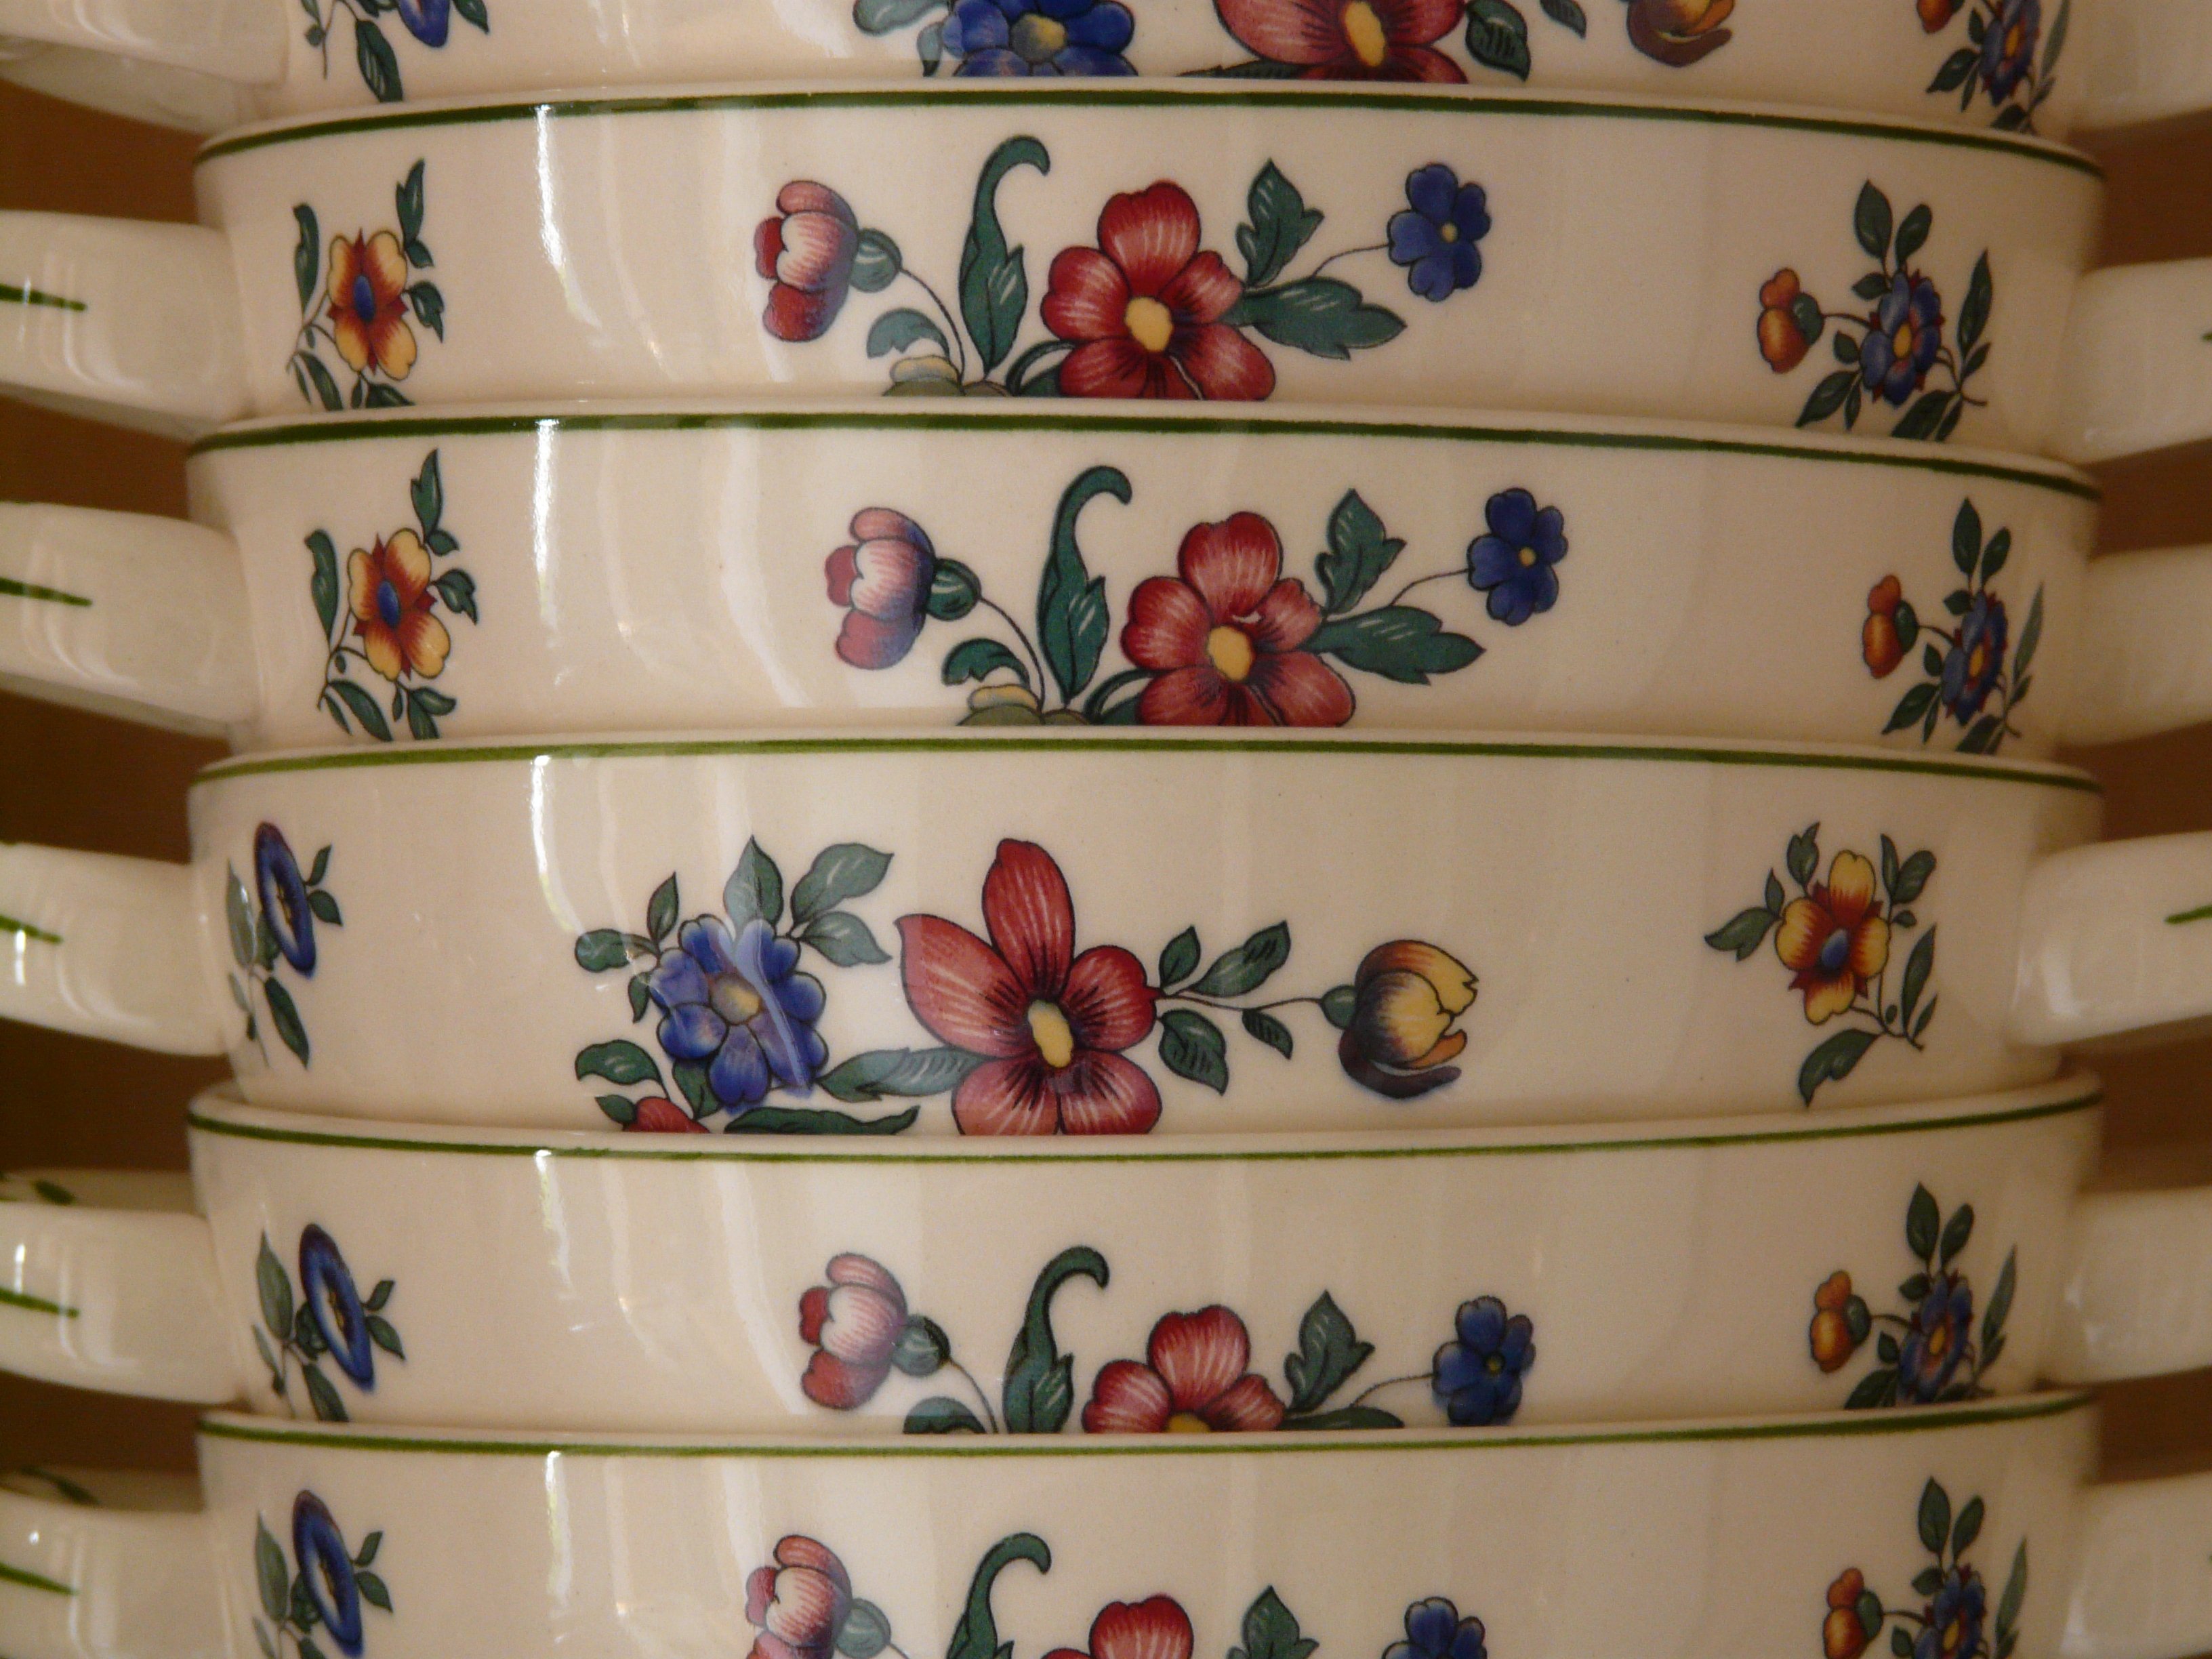
white, cup, rose, bowl, red, paint, shelf, stack, tableware, painting, ornament, interior design, art, porcelain, imprint, henkel, window covering